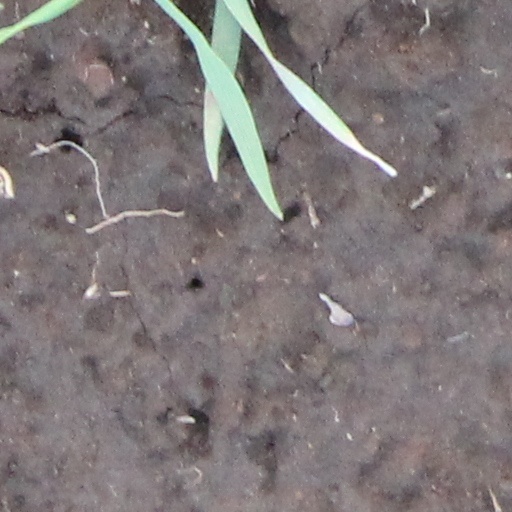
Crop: wheat